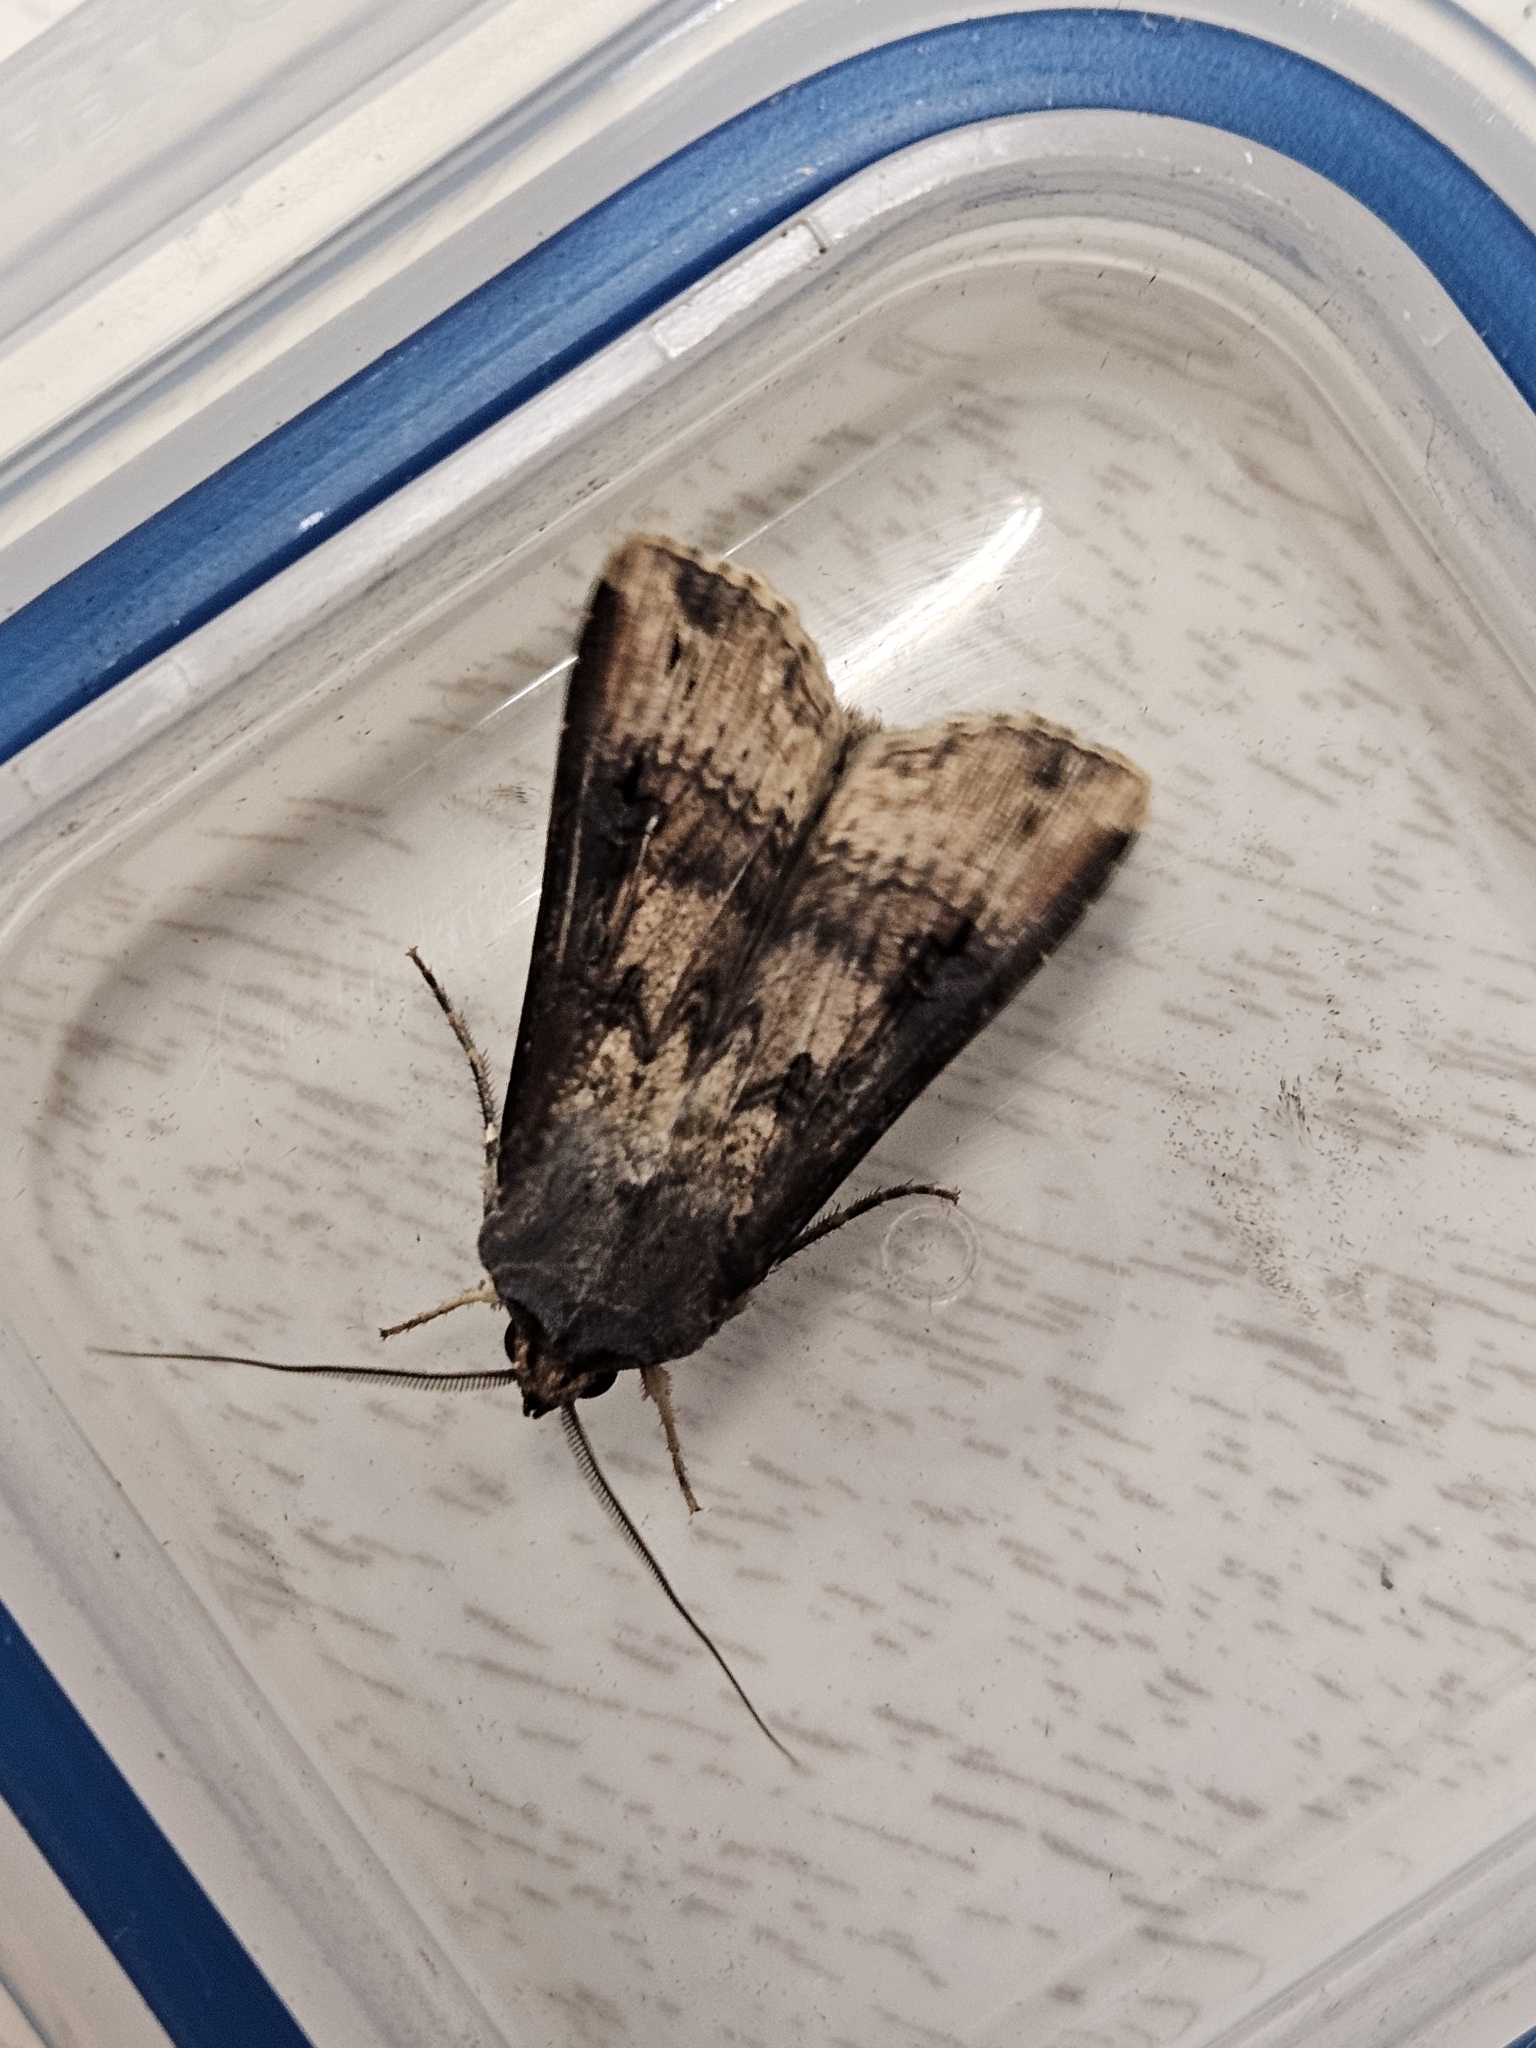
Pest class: cutworms